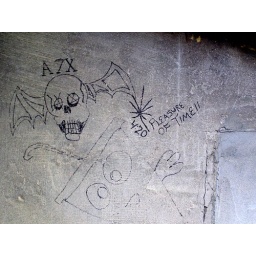
Graffiti behind the house in which I live, that the little boy led me to.